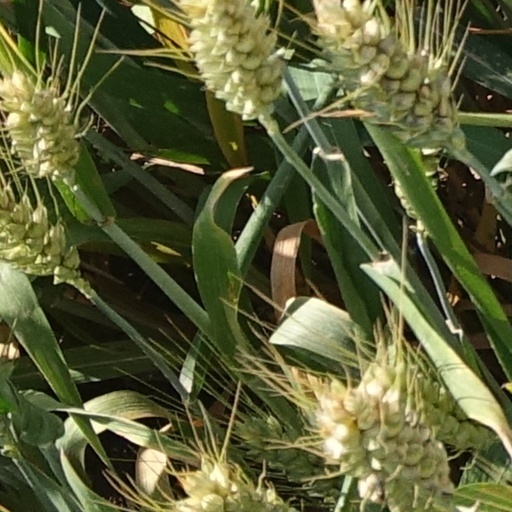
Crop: wheat